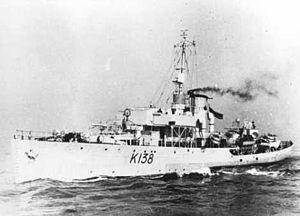
Le NCSM Barrie (K138) était une corvette de classe Flower qui a servi dans la Marine royale canadienne pendant la Seconde guerre mondiale. Elle a servi principalement dans la bataille de l'Atlantique comme escorteur de convoi. Elle a été nommée pour la ville de Barrie, en Ontario.